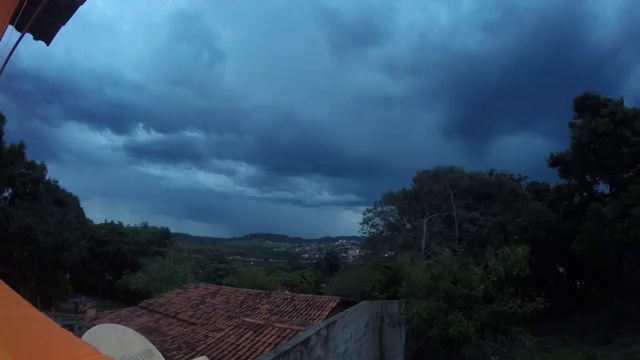
Fire: no
Smoke: no